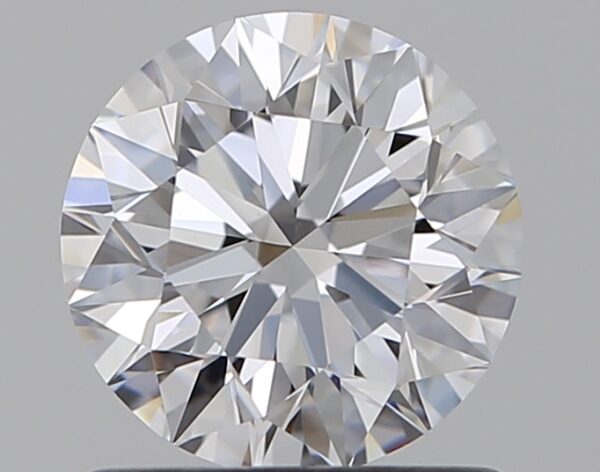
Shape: round
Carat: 0.93
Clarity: VVS2
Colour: D
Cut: EX
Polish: EX
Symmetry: EX
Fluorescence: N
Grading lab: GIA
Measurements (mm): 6.2 x 6.24 x 3.89